Mumbai Marathon

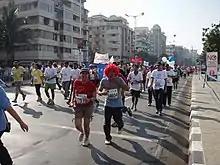
Runners at the 2008 Mumbai Marathon.

The six categories cater to different participants. They are the Marathon (42.195 km), Half Marathon (21.097 km), Dream Run (6 km), Senior Citizens Event (4.3 km), and Champions with Disability Event (2.4 km). The Open 10K has been introduced from the 2018 edition of the Mumbai Marathon.